Villaricos

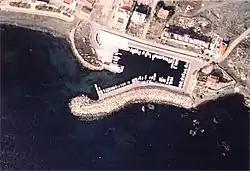
Port

Villaricos is a coastal district located in Cuevas del Almanzora, Spain. On 5 April 1863 the barque "Candahar" was driven ashore at Villaricos and broke in two. By 2018 it has 626 inhabitants, 335 men and 291 women.